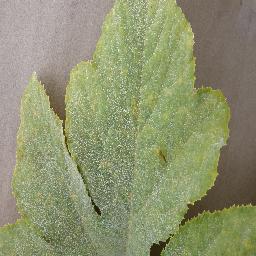
Label: Squash___Powdery_mildew